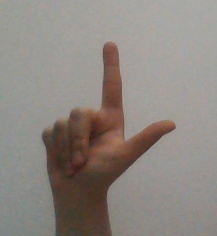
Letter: laam